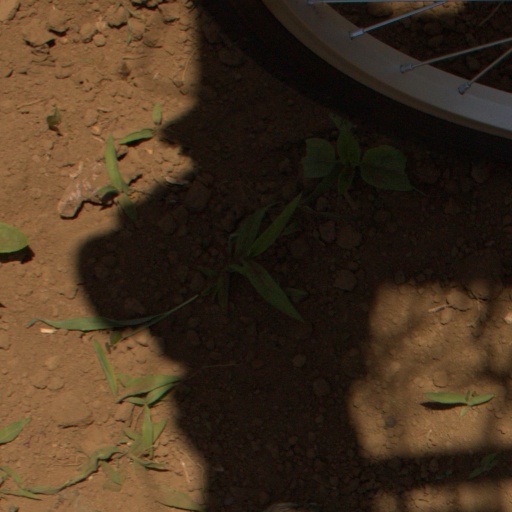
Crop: Jerusalem artichoke